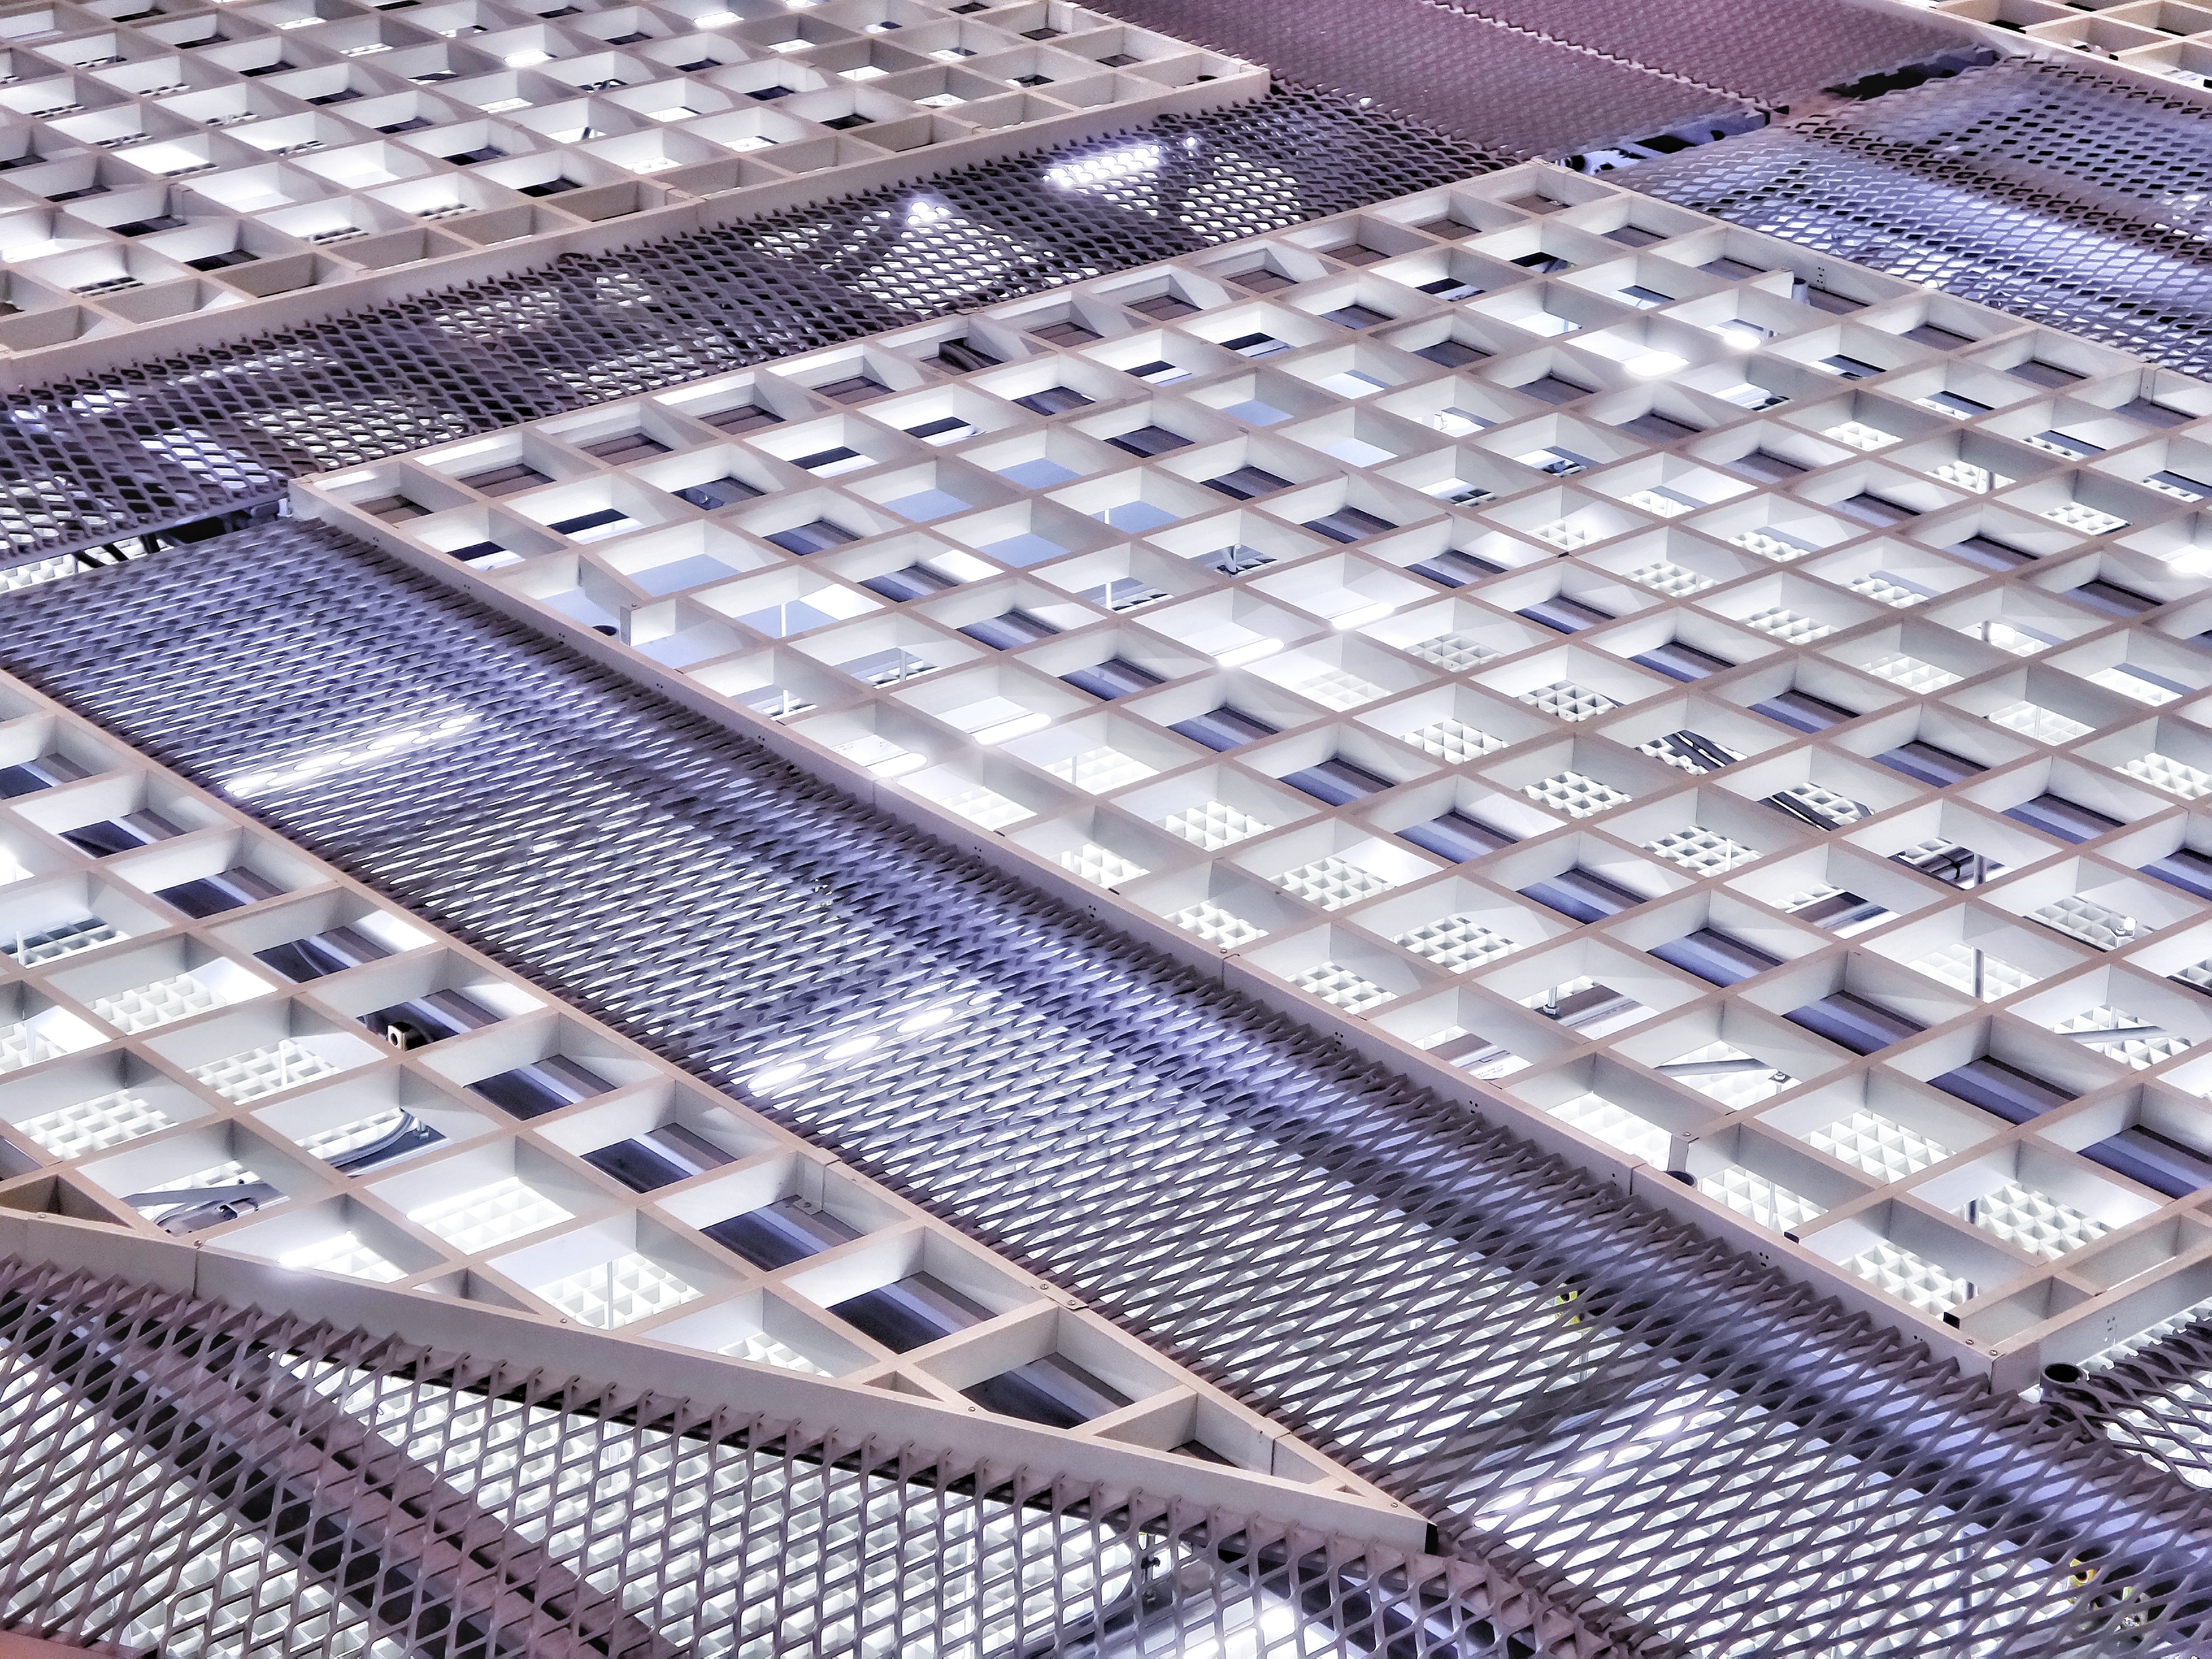
structure, track, metal, modern, stadium, material, futuristic, net, mesh, grid